Activision

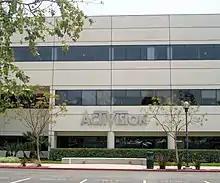
Former Activision headquarters in Santa Monica in 2008

With several of its own successfully developed games helping to turn a profit, Kotick led Activision to start seeking acquisitions of video game development studios, guided by market surveys to determine what areas of content to focus on. It is estimated that between 1997 and 2008, Activision made 25 acquisitions, several for undisclosed amounts. Several of these came prior to 2001, in the midst of the Dot-com bubble, enabling the company to acquire studios at a lower valuation. On June 16, 2000, Activision reorganized as a holding company, Activision Holdings, to manage Activision and its subsidiaries more effectively. Activision changed its corporate name from "Activision, Inc." to "Activision Publishing, Inc.", while Activision Holdings took Activision's former "Activision, Inc." name. Activision Publishing became a wholly owned subsidiary of Activision, which in turn became the publicly traded company, with all outstanding shares of capital stock converted.